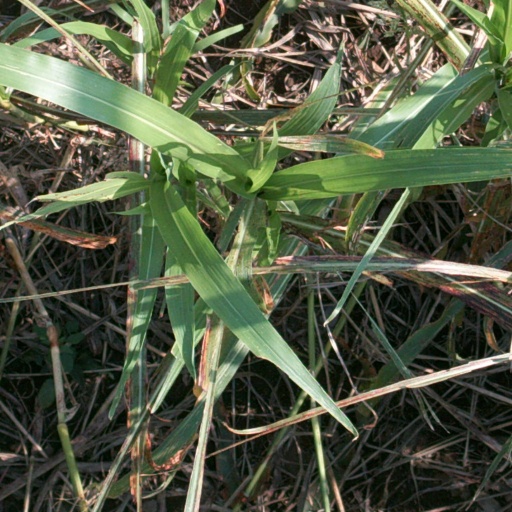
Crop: sorghum